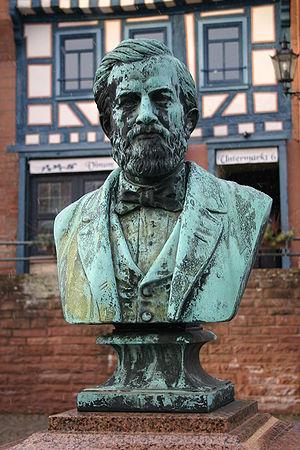
Gelnhausen est une ville de Hesse de 22 687 habitants, chef-lieu de l'arrondissement de Main-Kinzig dans le district de Darmstadt. Elle se situe à mi-distance de Francfort-sur-le-Main et de Fulda dans l'est de l'aire urbaine Rhin-Main. Elle est connue pour être la ville de Barberousse.